Bologna sausage

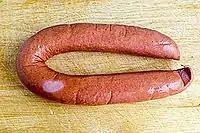
Ring bologna

Ring bologna is much smaller in diameter than standard bologna. It is better suited for slicing and serving on crackers, either as a snack or hors d'oeuvre. It is generally sold as an entire link rather than sliced. The link is arranged as a semicircle or "ring" when prepared for sale (hence the name). Pickled bologna is usually made from ring bologna soaked in vinegar and typical pickling spices.